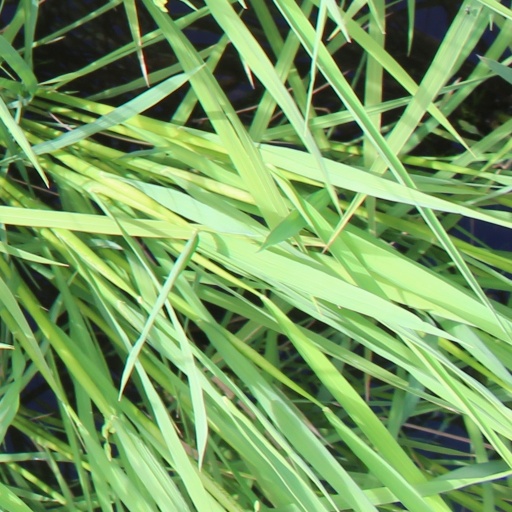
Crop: rice